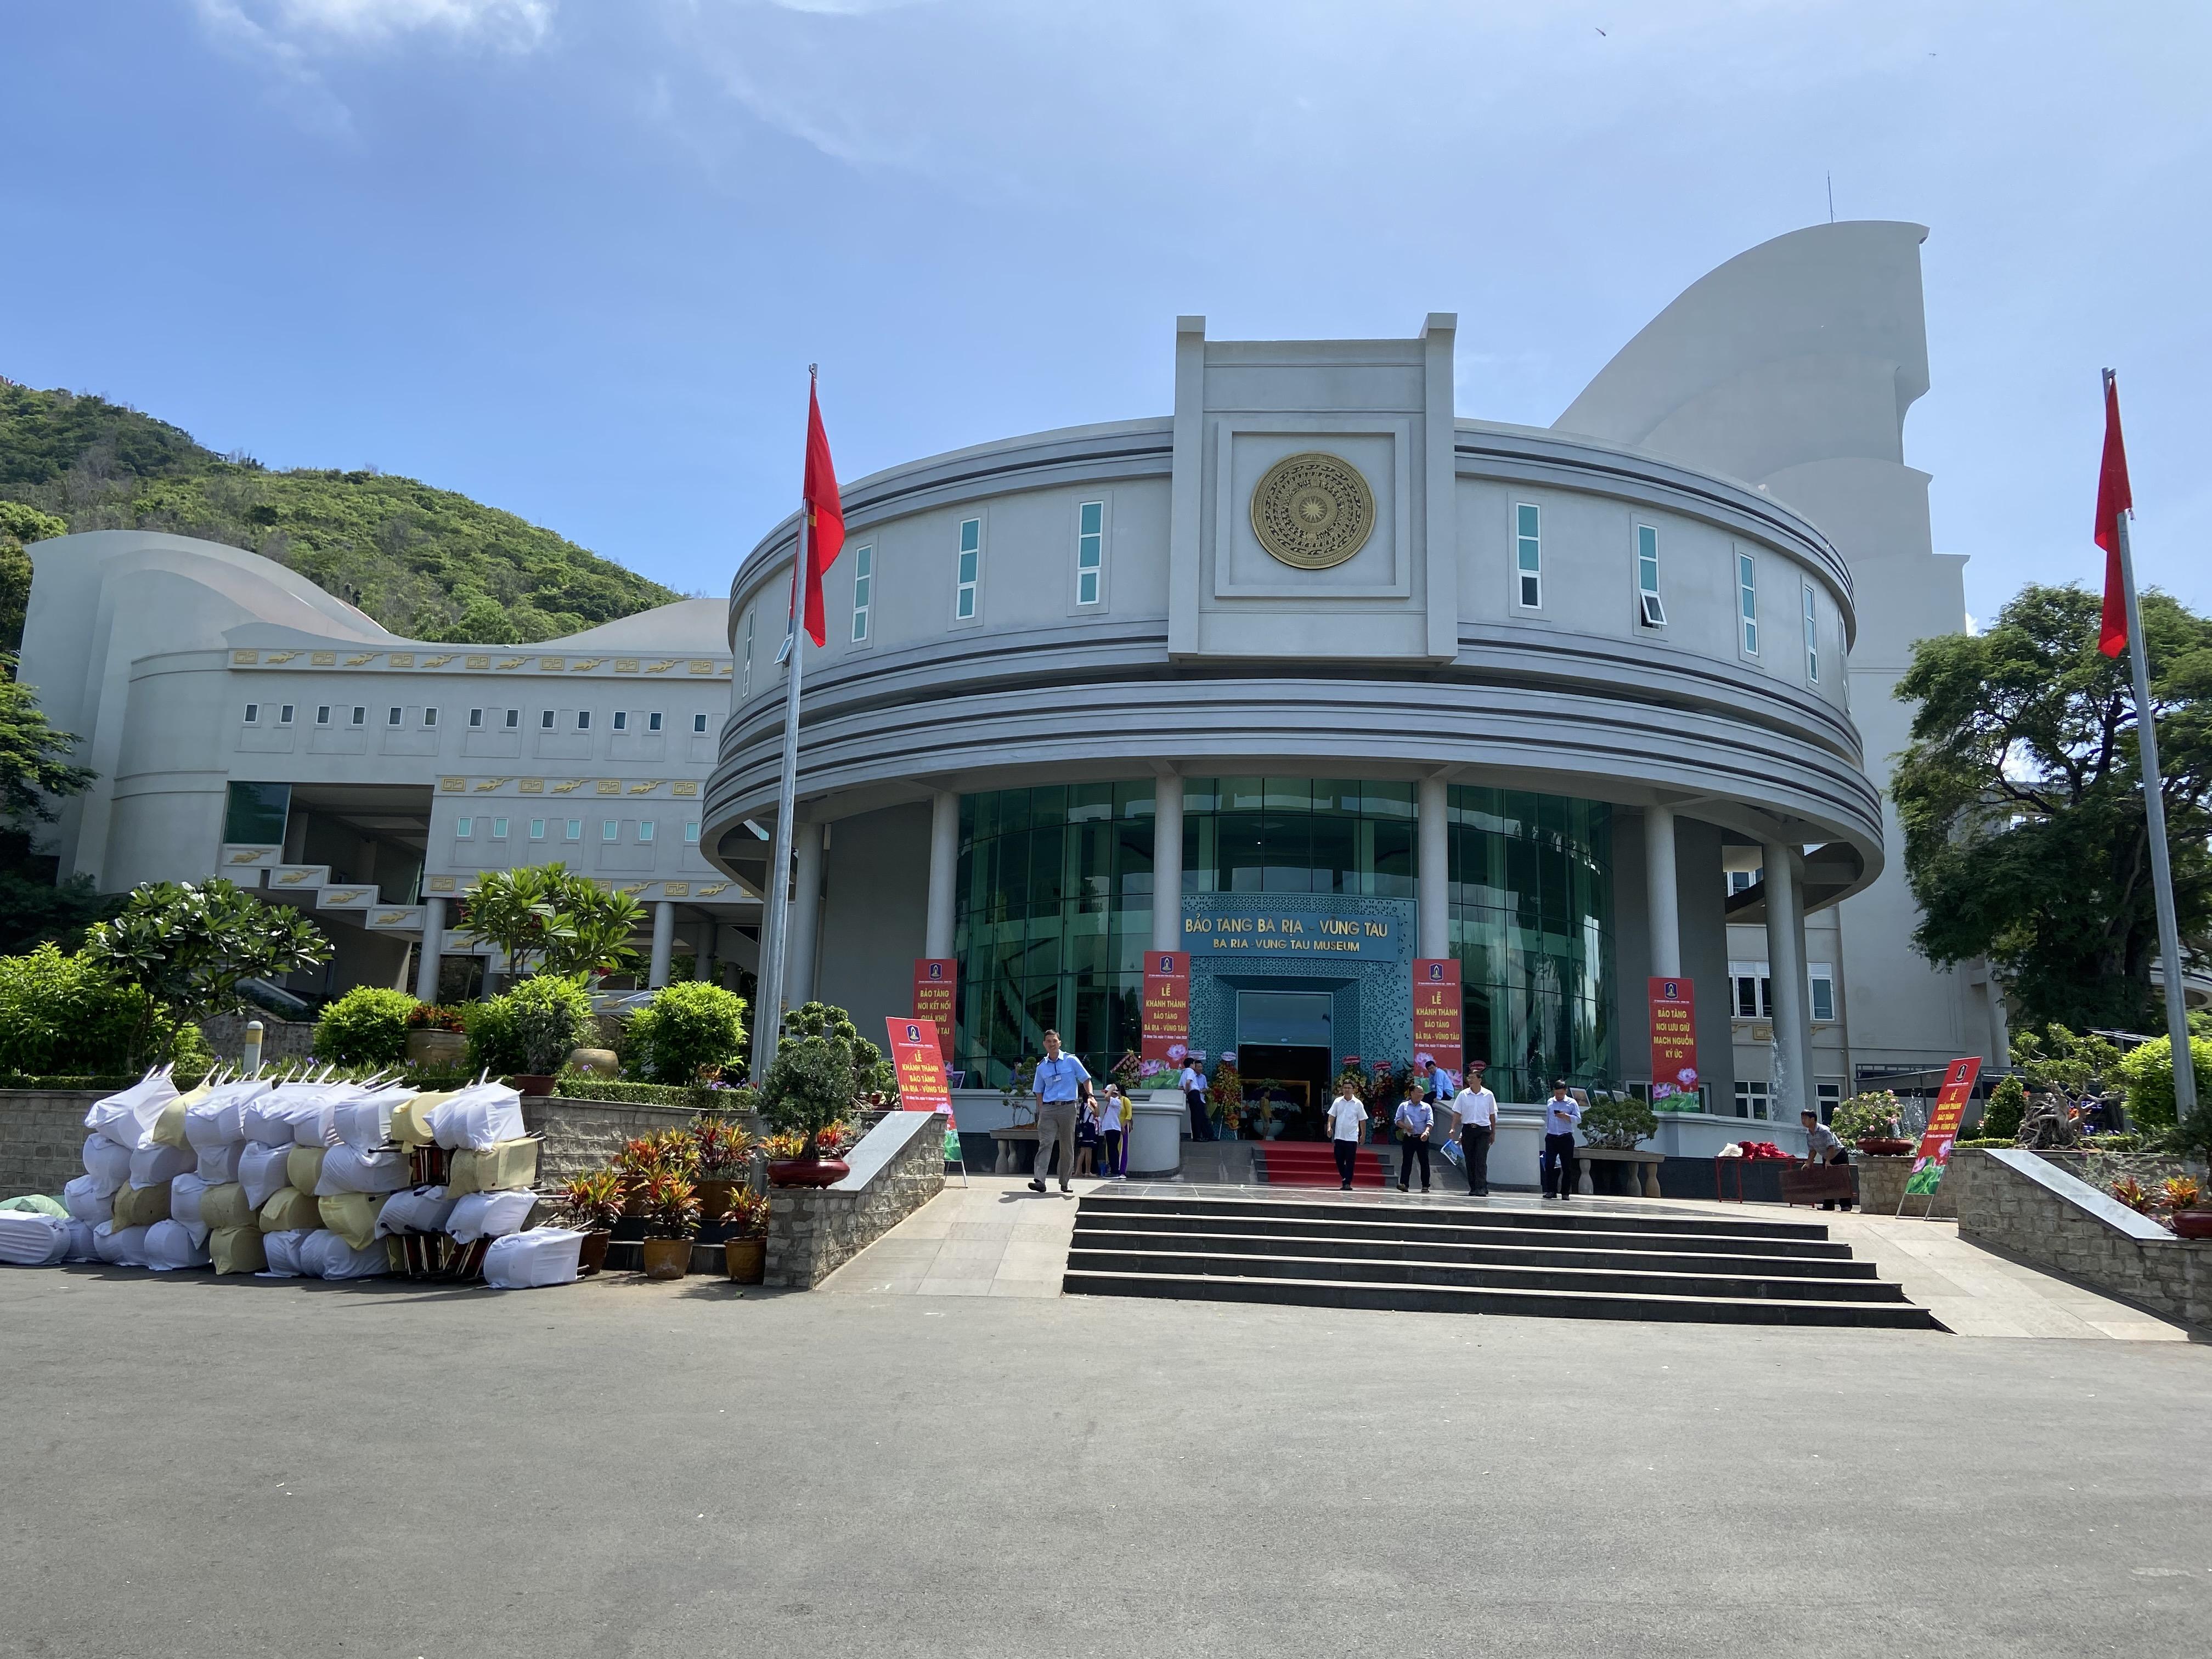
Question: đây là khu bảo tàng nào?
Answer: bảo tàng bà rịa - vũng tàu